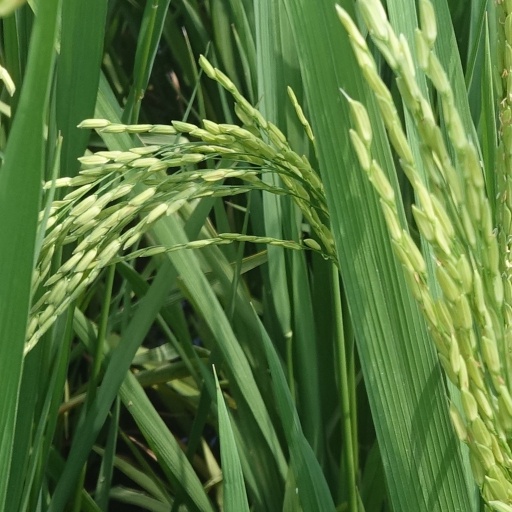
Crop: rice